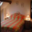
Label: bed